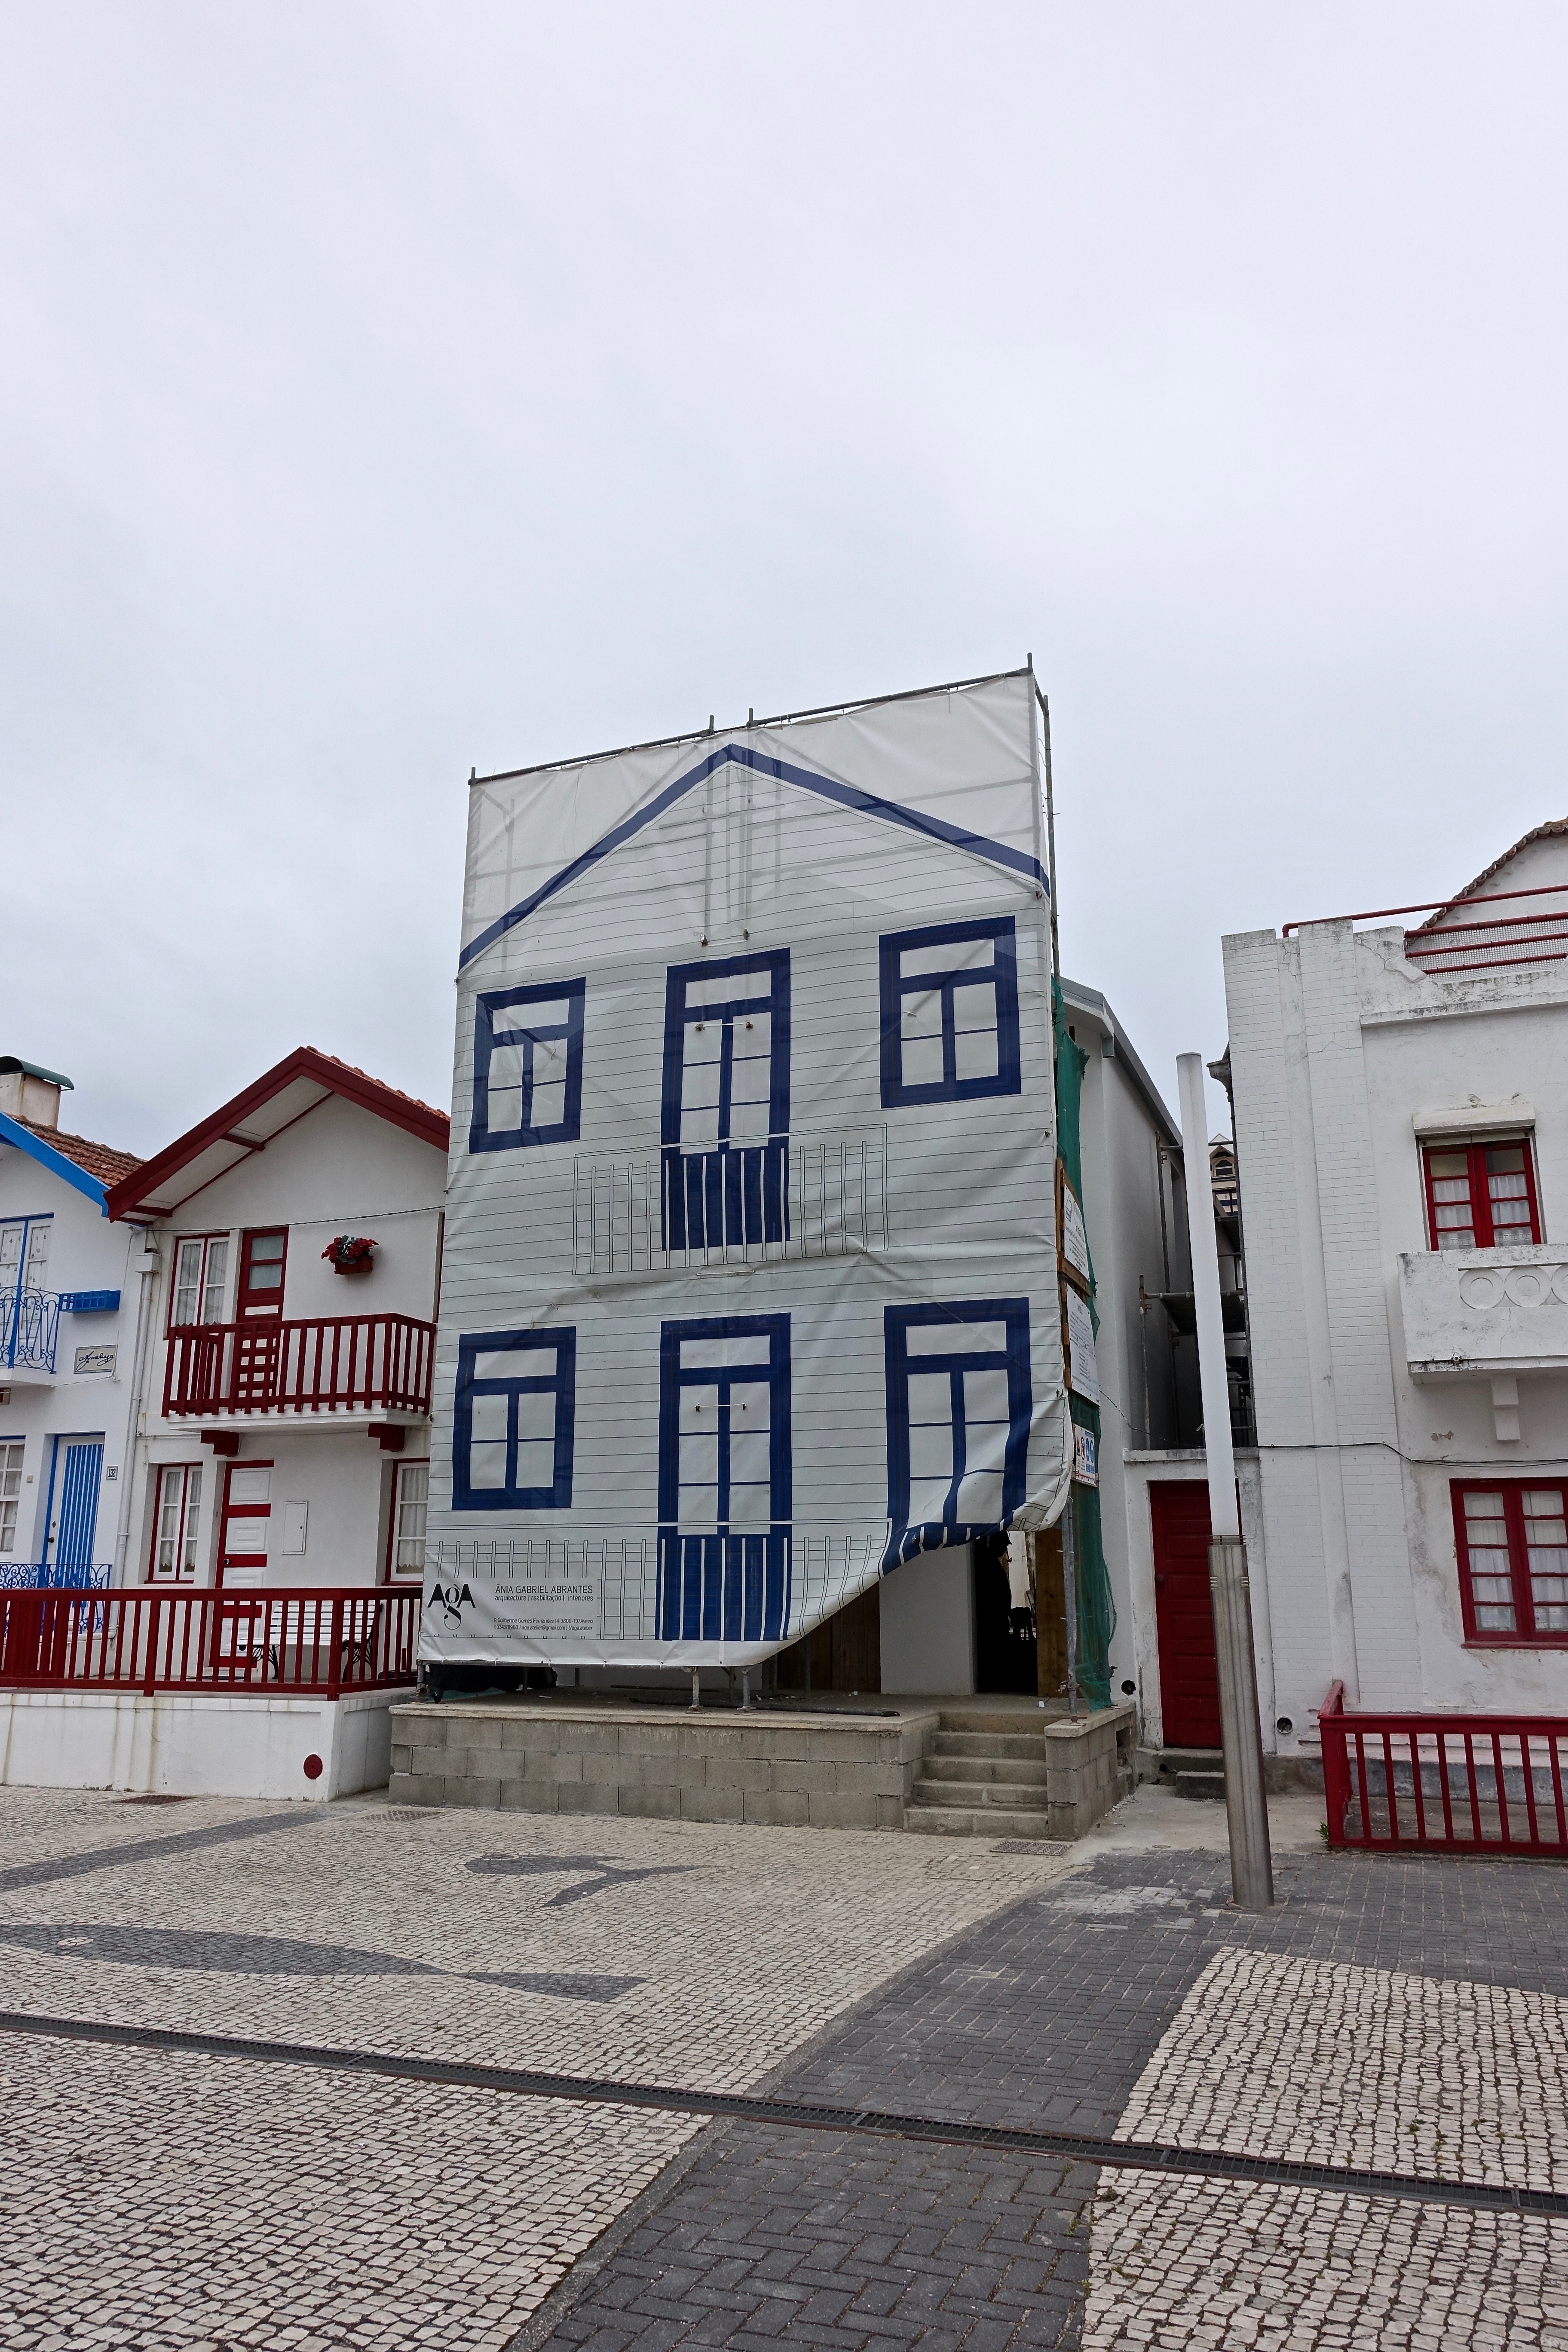
architecture, road, street, house, town, building, city, downtown, construction, facade, exterior, residential, tower block, false, upgrade, neighbourhood, urban area, residential area